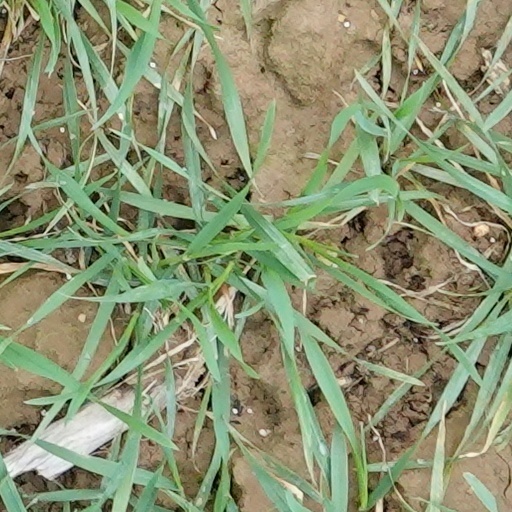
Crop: wheat